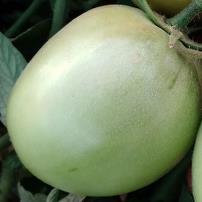
Crop: Tomato
Condition: healthy-fruit